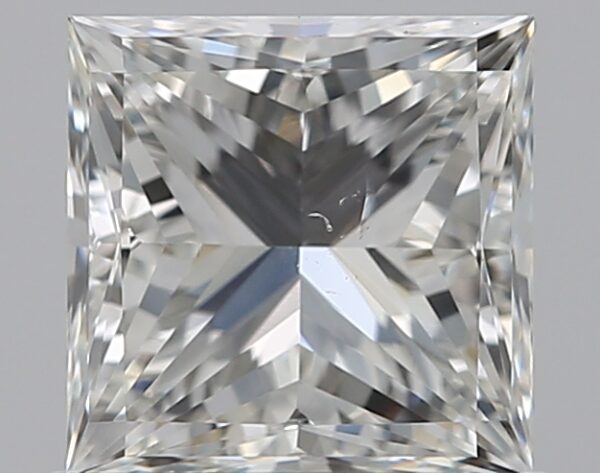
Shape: princess
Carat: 1
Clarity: VS2
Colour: H
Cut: VG
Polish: EX
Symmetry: VG
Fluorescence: N
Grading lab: GIA
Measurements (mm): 5.44 x 5.4 x 3.85